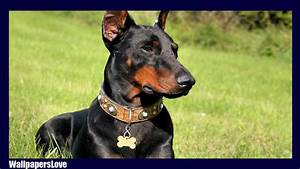
Label: dog